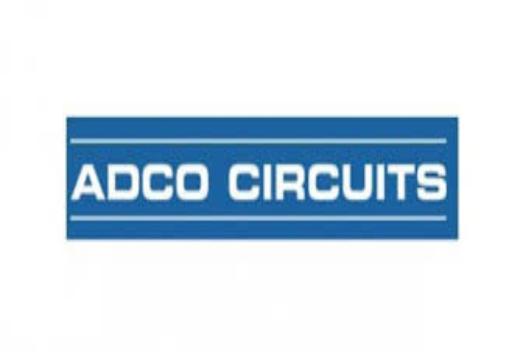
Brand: ADCO
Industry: Necessities